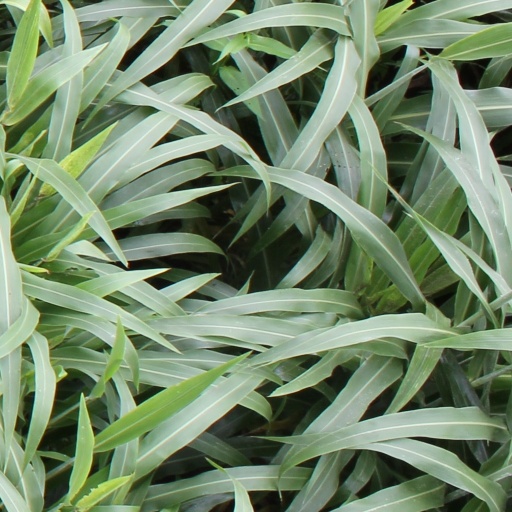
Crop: sorghum